Army Medical Museum and Library

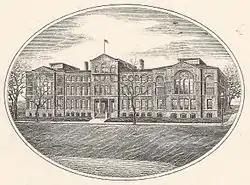

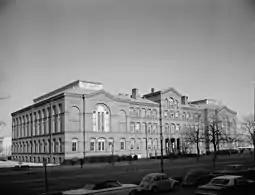
The AMML in 1969.

The Army Medical Museum and Library (AMML) of the U.S. Army was a large brick building constructed in 1887 at South B Street (now Independence Avenue) and 7th Street, SW, Washington, D.C., which is directly on the National Mall. It was designated a National Historic Landmark in 1965 and added to the National Register of Historic Places in 1966. The building was demolished in 1969, and the collections at the focus of the landmark designation were dispersed.